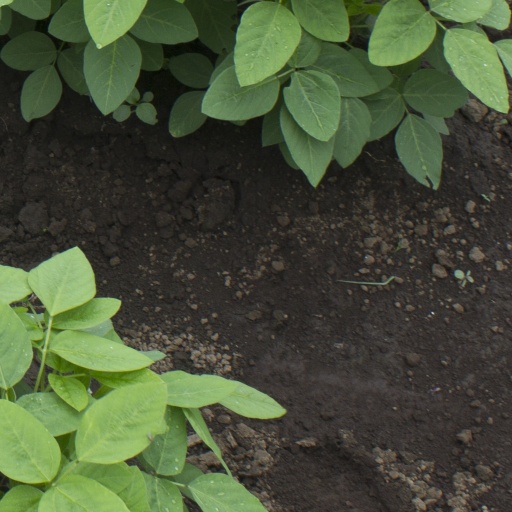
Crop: soybean